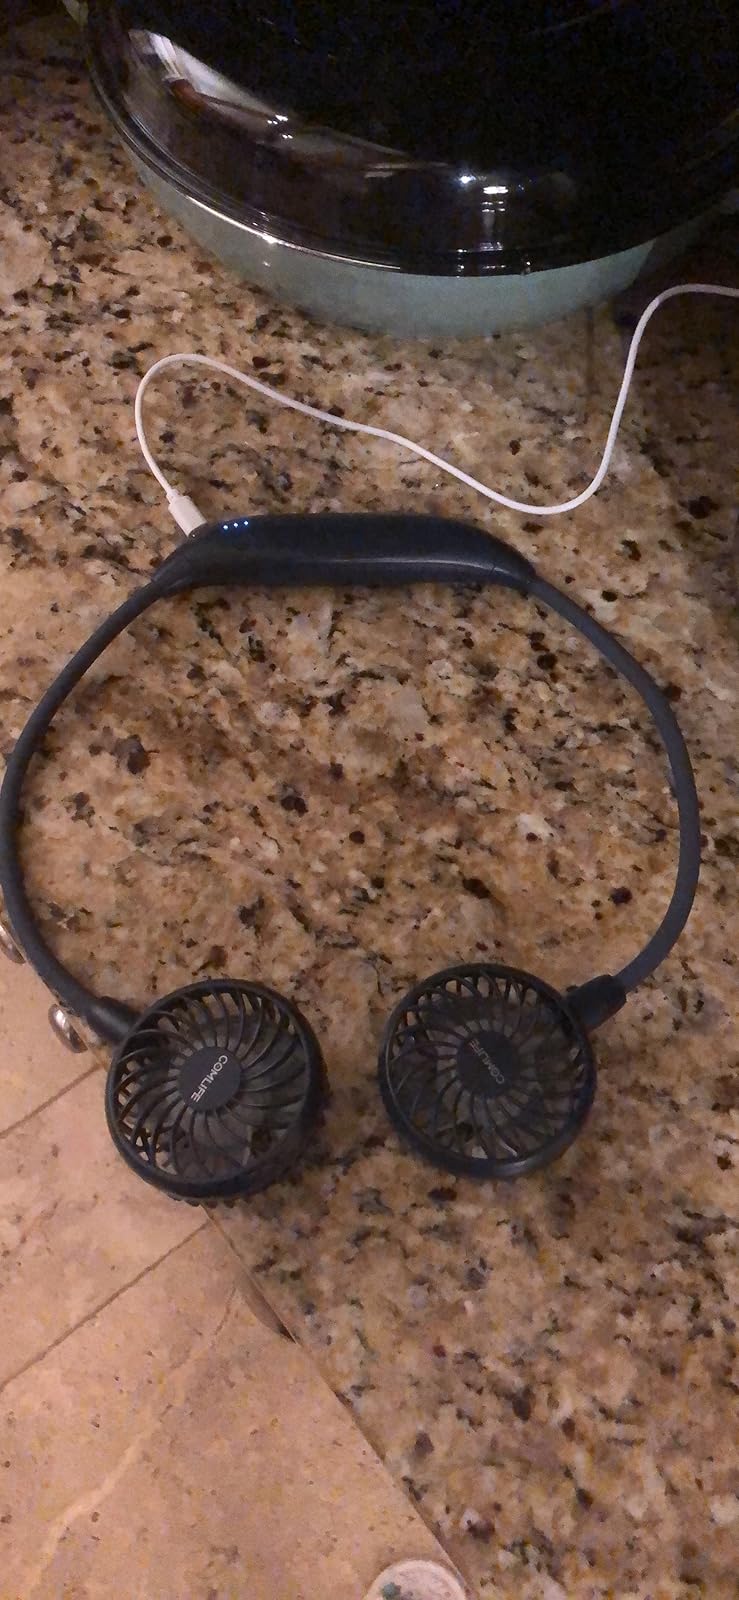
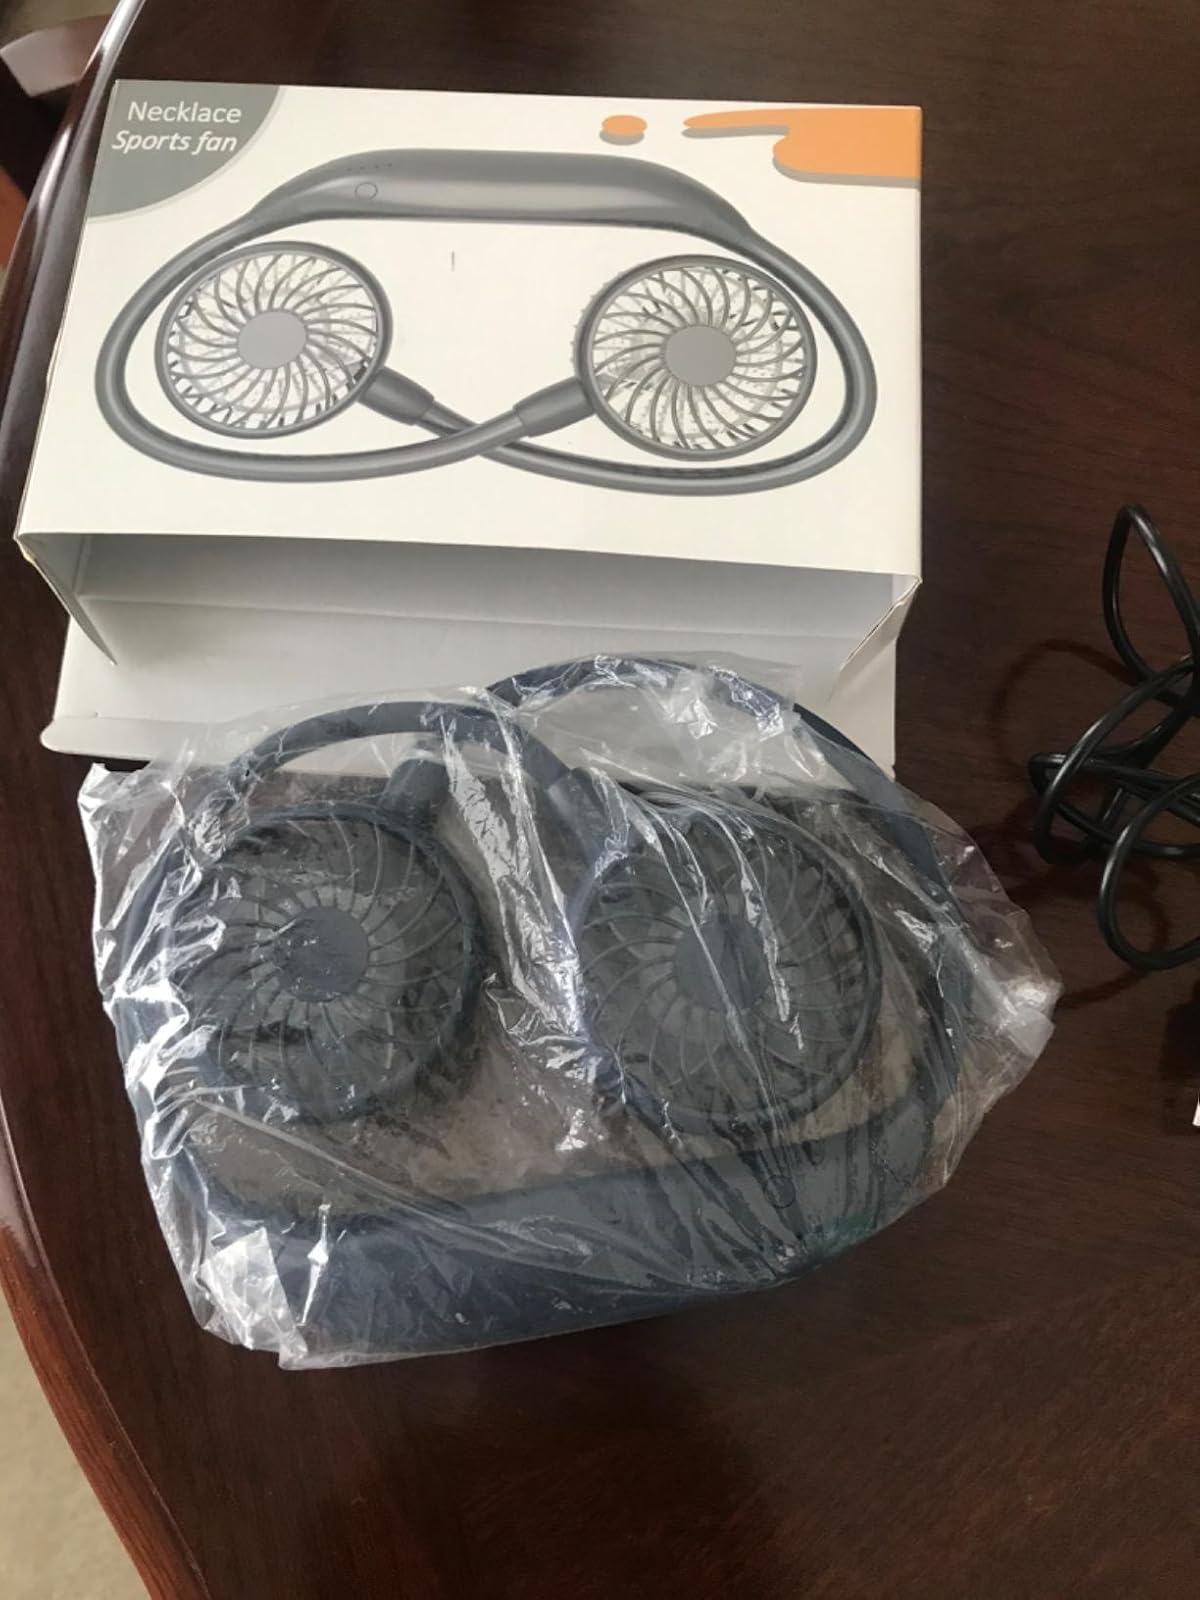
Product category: fan
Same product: yes